Georgetown Hoyas

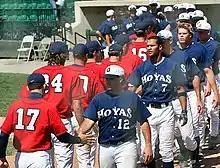
Georgetown's baseball team is the oldest on campus, having been formed in 1870.

Baseball is Georgetown's oldest sport, with the first recorded game taking place in 1866, and the team formally organized and sanctioned in 1870. In 1899, Georgetown took the intercollegiate baseball world by storm, winning 18 of 20 games against college teams, beating national powers Princeton and Yale three times each and Virginia twice. The Hilltoppers reached the pinnacle of college baseball when they were acclaimed intercollegiate national champions at season's end.